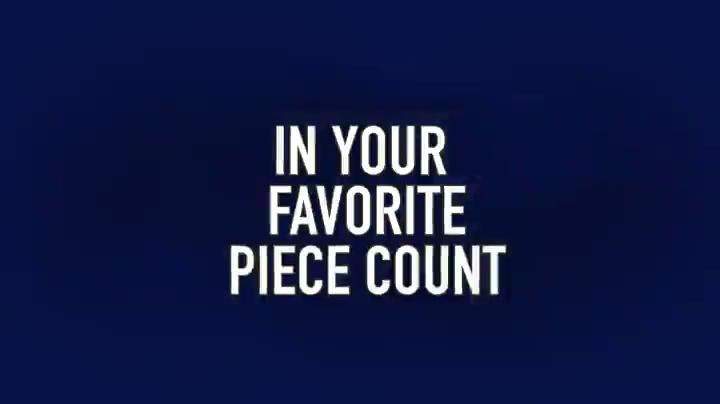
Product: Ceaco Perfect Piece Count Puzzle - Jan Van Haasteren - USA
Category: Toys & Games | Puzzles | Jigsaw Puzzles
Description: Welcome to Ceaco’s brand new custom puzzle program.
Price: $16.99
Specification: ProductDimensions:10.1x8.1x2.4inches|ItemWeight:1.11pounds|ShippingWeight:1.11pounds(Viewshippingratesandpolicies)|ASIN:B07FR9QHMN|Itemmodelnumber:30021|Manufacturerrecommendedage:8-8years